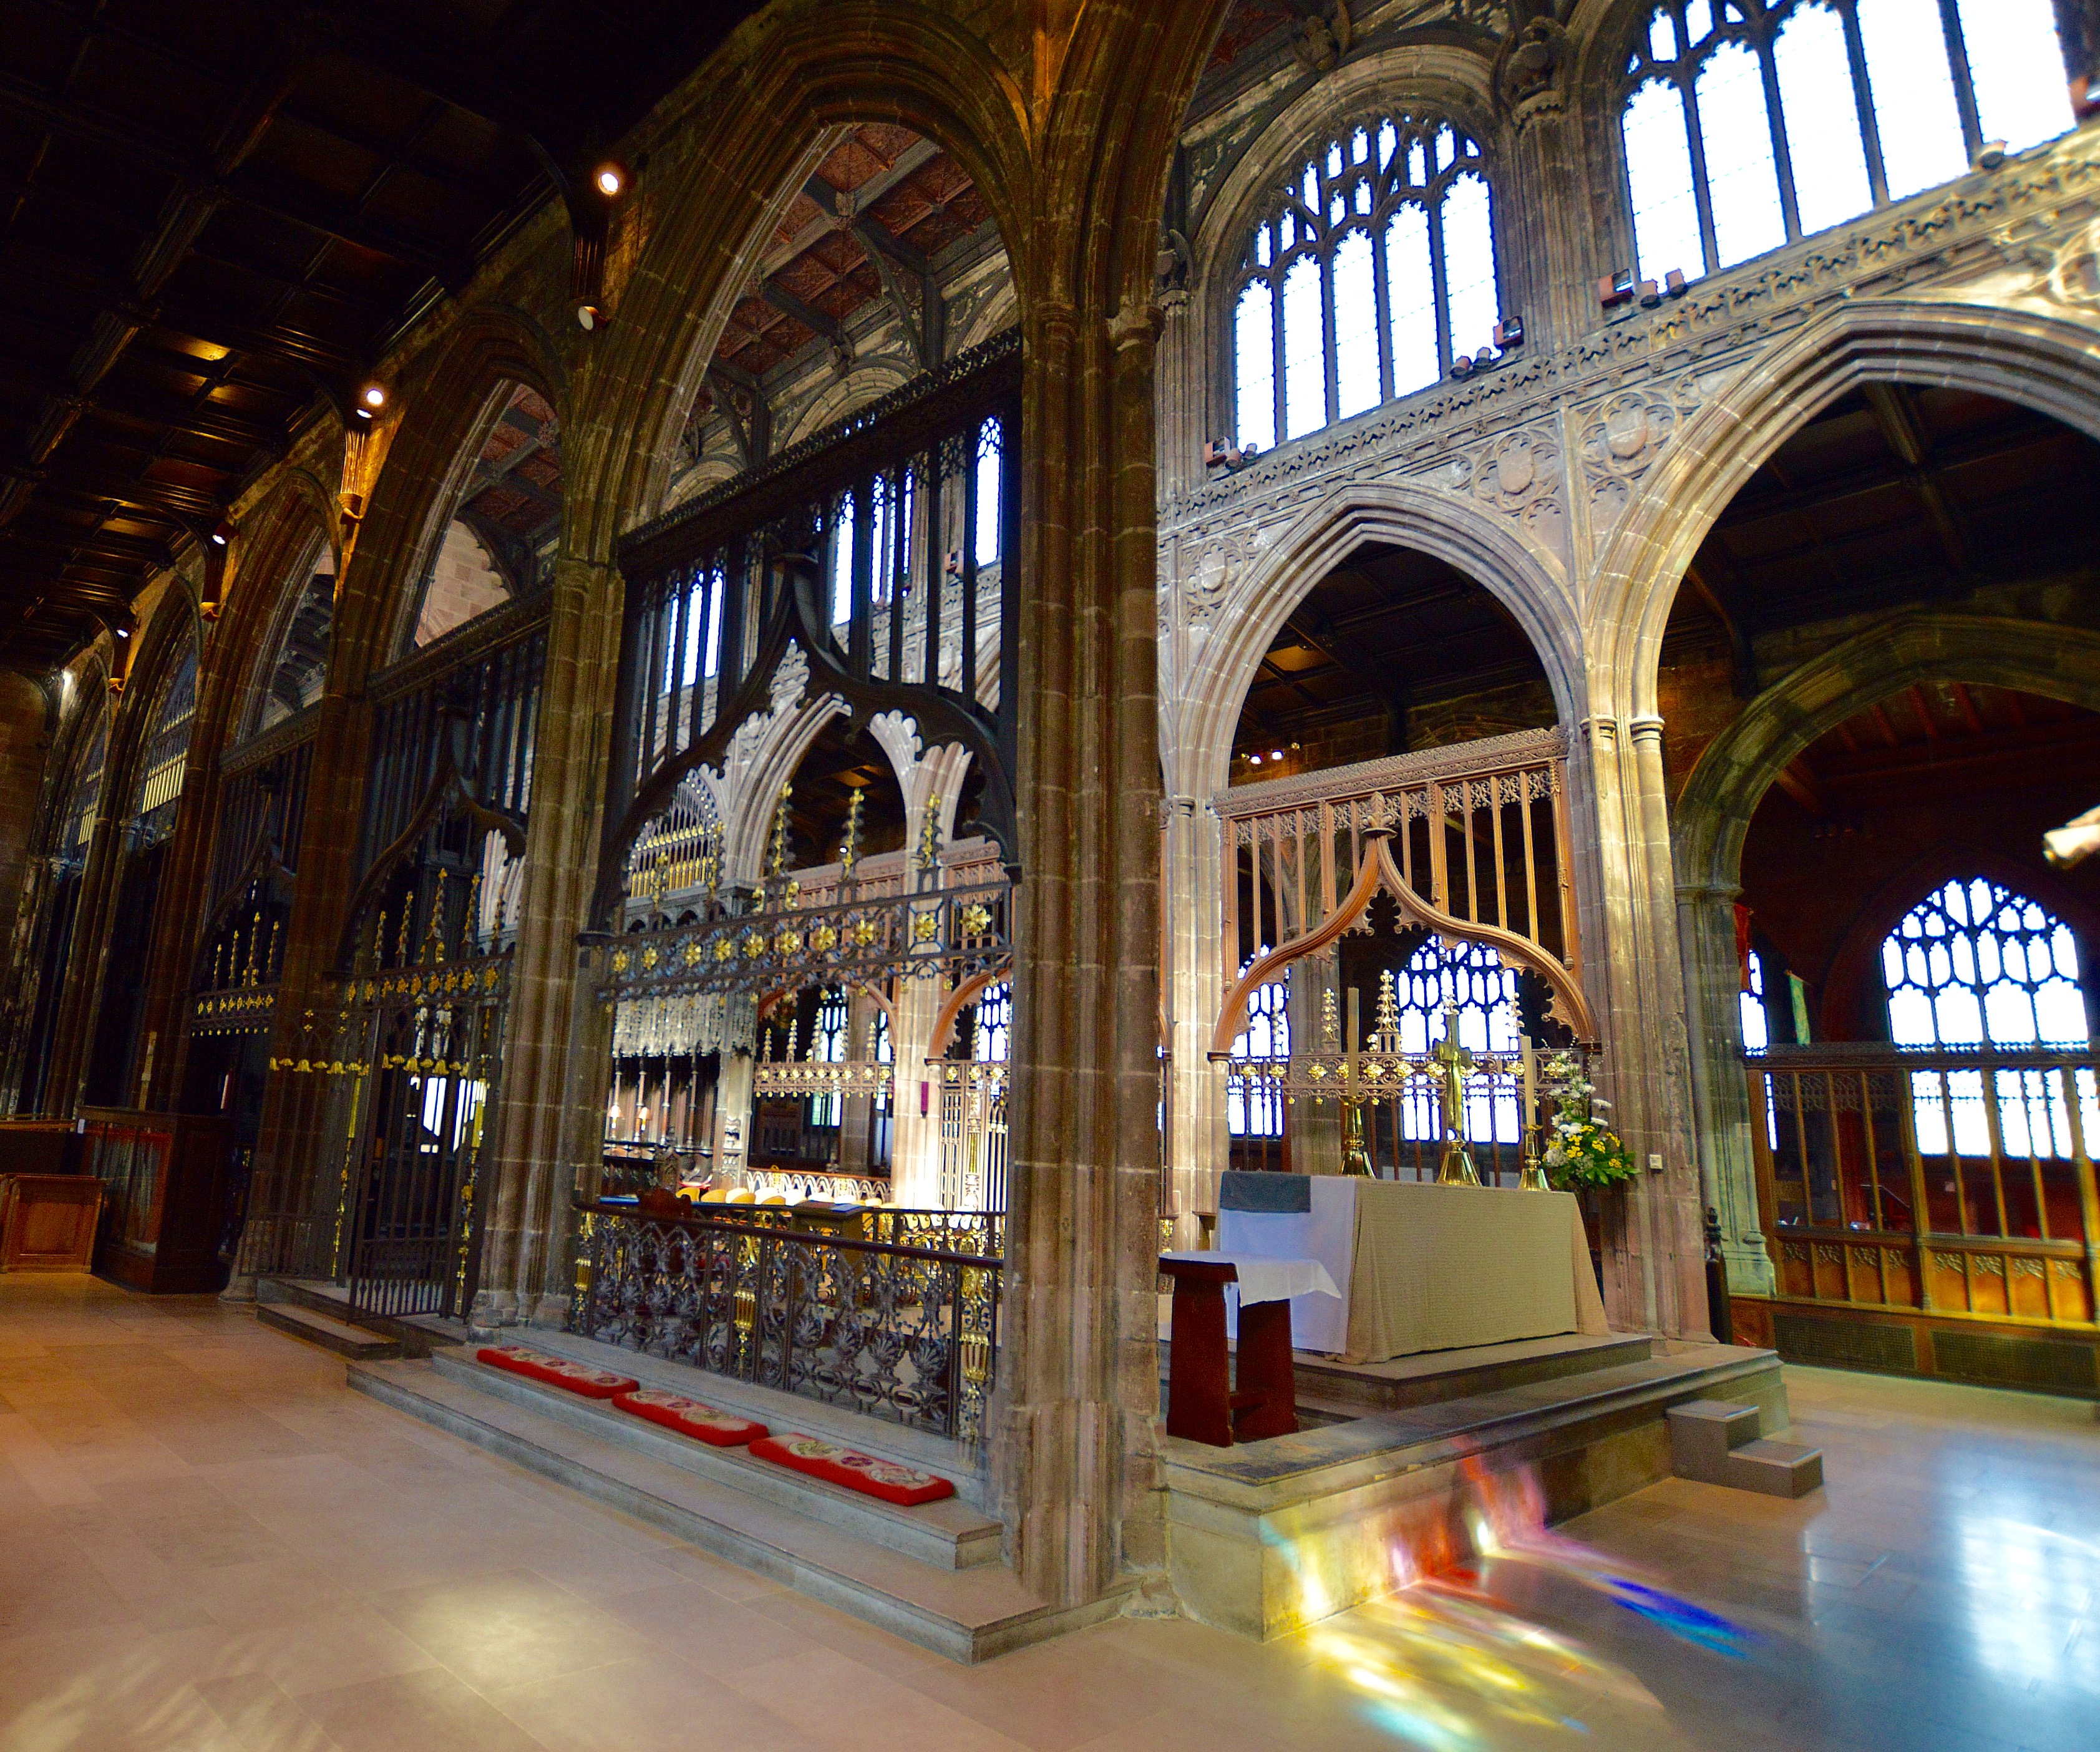
light, architecture, floor, roof, building, city, explore, arch, ceiling, column, indoor, cathedral, nikon, flowers, manchester, altar, windows, carvings, colours, inexplore, arcade, quire, manchestercathedral, sigma1020mm, nikond3200, hassock, altarcloth, highaltar